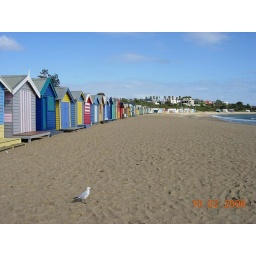
Bathing boxes in Brighton beach